Horatio Stone

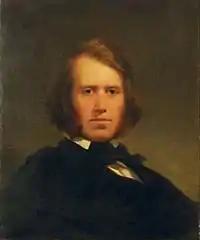
"Horatio Stone" (1845) by Charles Loring Elliott

Horatio Stone (December 25, 1808 – August 25, 1875), was an American sculptor, physician, and writer. He is best remembered for his three statues in the U.S. Capitol.